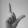
ASL letter: L